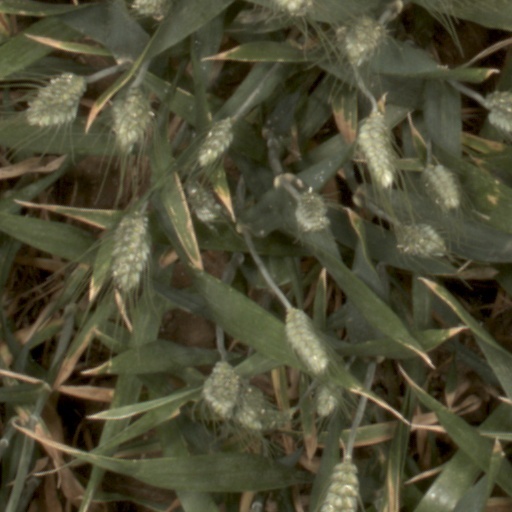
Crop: wheat